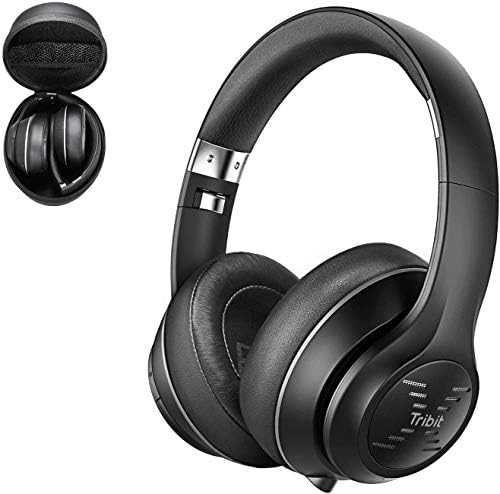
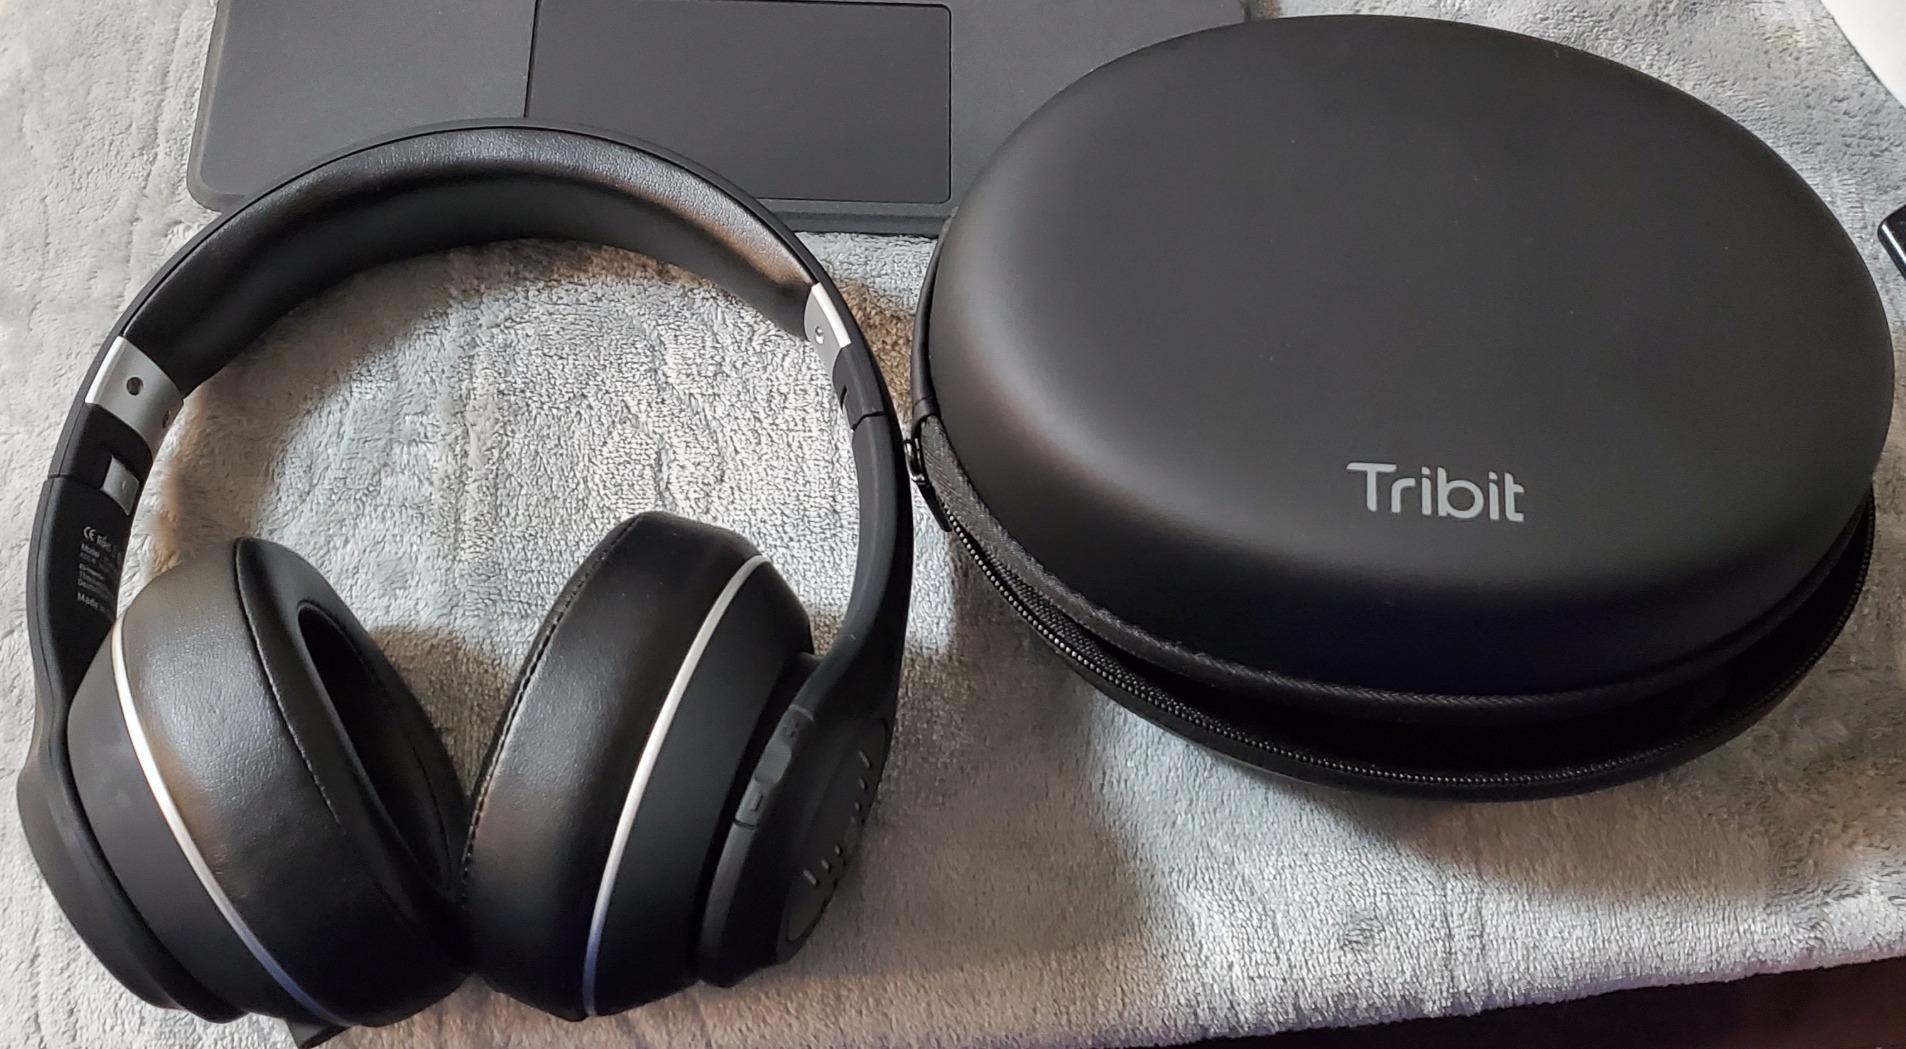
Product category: headphones
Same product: yes